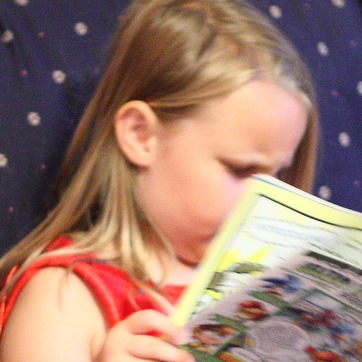
Material: skin